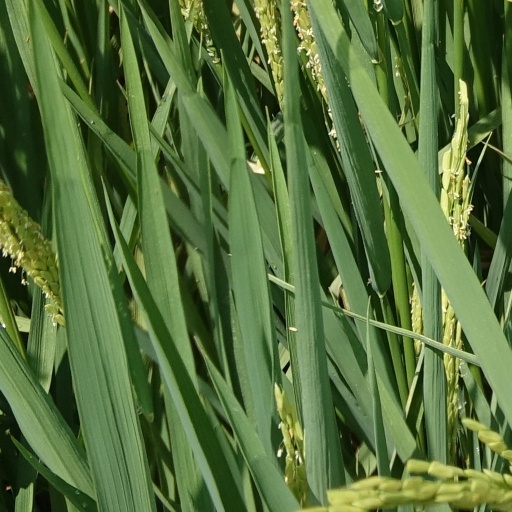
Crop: rice